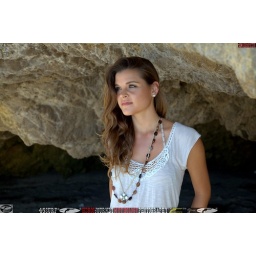
Photoshoot of a pretty swimsuit bikini model.Before the shoot, in a white shirt and blue jeans.&amp;amp; a cool black necklace.